Emotion (Carly Rae Jepsen album)

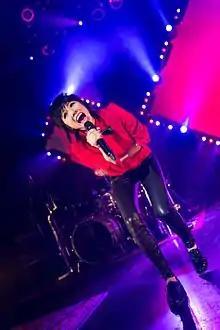
Jepsen during Gimmie Love Tour in San Francisco on February 27, 2016.

On May 1, 2015, Jepsen performed "Run Away with Me", "Emotion", "Your Type", "Black Heart" and "Gimmie Love" at a show in Beijing, China. The album's title-track was released on June 3, 2015. "Run Away with Me" and "Your Type" premiered on a Spanish radio station prior to the album's release on June 22, 2015. On August 21, the release date of "Emotion" in the United States, Jepsen performed "Run Away with Me" on "Today". During her tour in South Africa in October 2015, she performed "Run Away With Me" on "Idols South Africa".